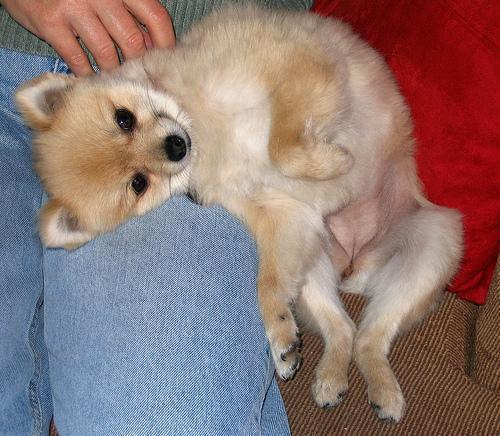
Pomeranian